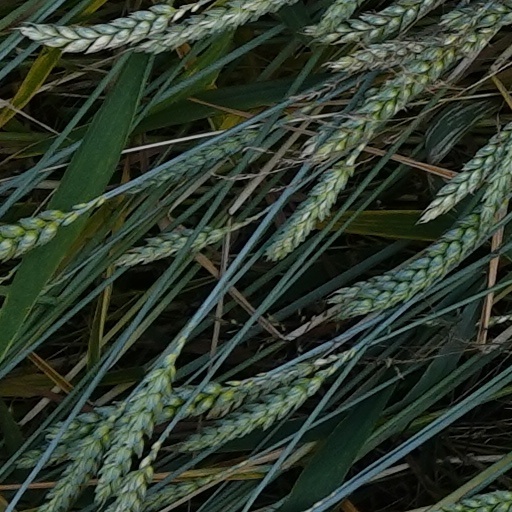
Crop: wheat